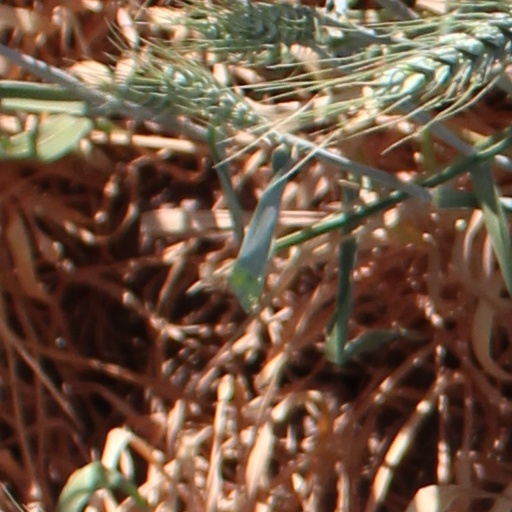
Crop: wheat